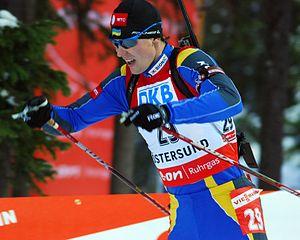
Andriy Deryzemlya, né le 18 août 1977 à Zhovtneve, est un biathlète ukrainien, vainqueur d'une course en Coupe du monde.